Paperboy Prince

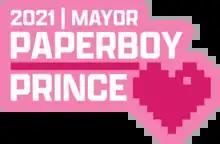
Paperboy Prince for the 2021 New York City Democratic mayoral primary

Paperboy Love Prince started in politics by hosting concerts which provided voter registration for attendees. Prince supports the redirection of police funding to other programs. Prince hosts a community center called the Love Gallery on Myrtle Avenue in Bushwick, Brooklyn. A volunteer-run mutual aid food network is operated here.